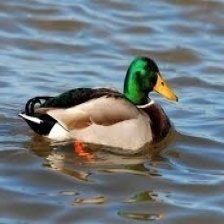
Species: MALLARD DUCK
Scientific name: ANAS PLATYRHYNCHOS
ImageNet parent category: drake